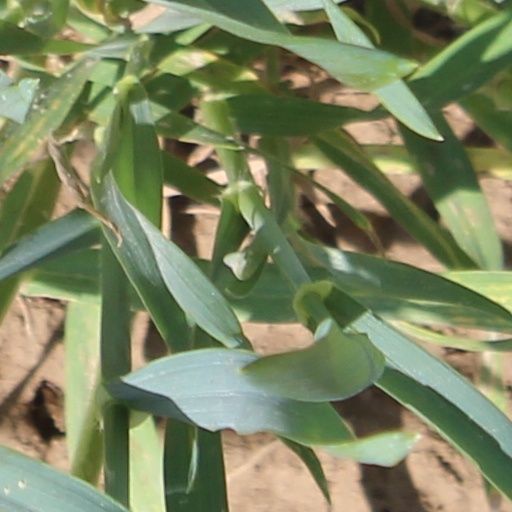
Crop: wheat